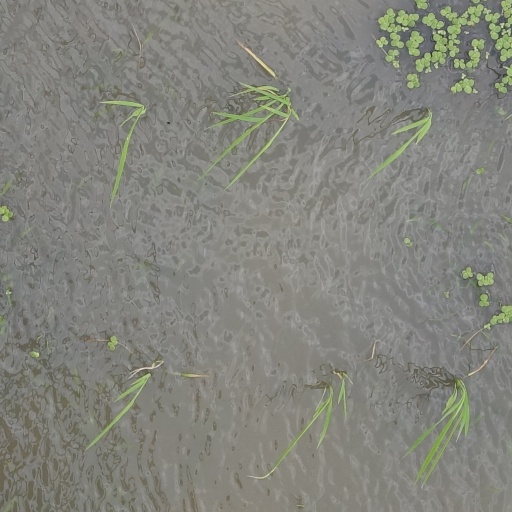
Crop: rice